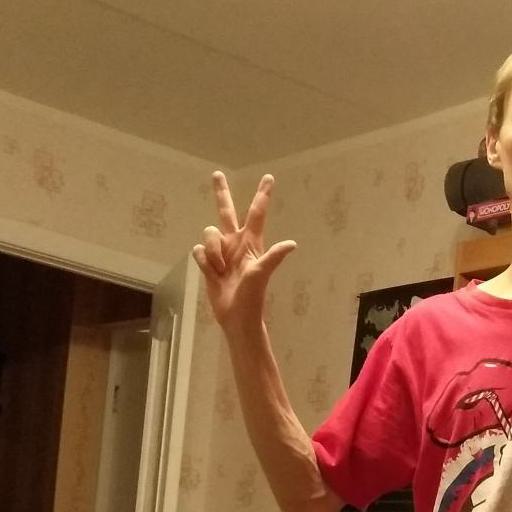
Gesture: three2